Piper PA-30 Twin Comanche

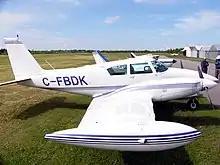
Turbo PA-30 with tip tanks and vortex generators installed

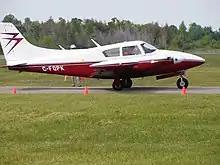
PA-30 Twin Comanche with modified dorsal fin and modified air intake in nacelles

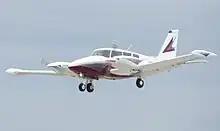
PA-30 Twin Comanche

The Piper PA-30 Twin Comanche is an American twin-engined cabin monoplane designed and built by Piper Aircraft. It was a twin-engined development of the PA-24 Comanche single-engined aircraft. A variant with counter-rotating propellers was designated the Piper PA-39 Twin Comanche C/R.